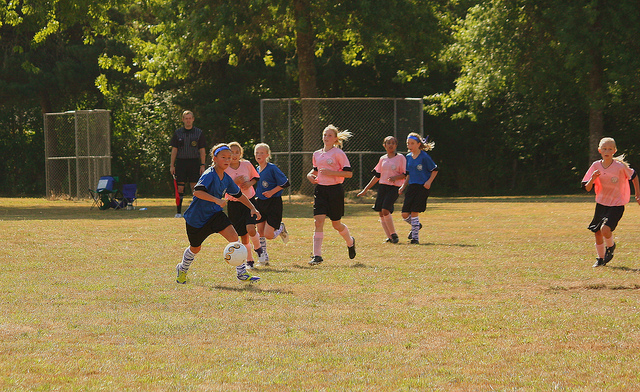
một nữ cầu thủ áo xanh đang dẫn bóng ở trên sân